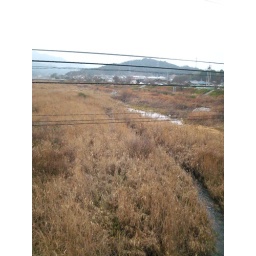
This field was once a river in Shirotori